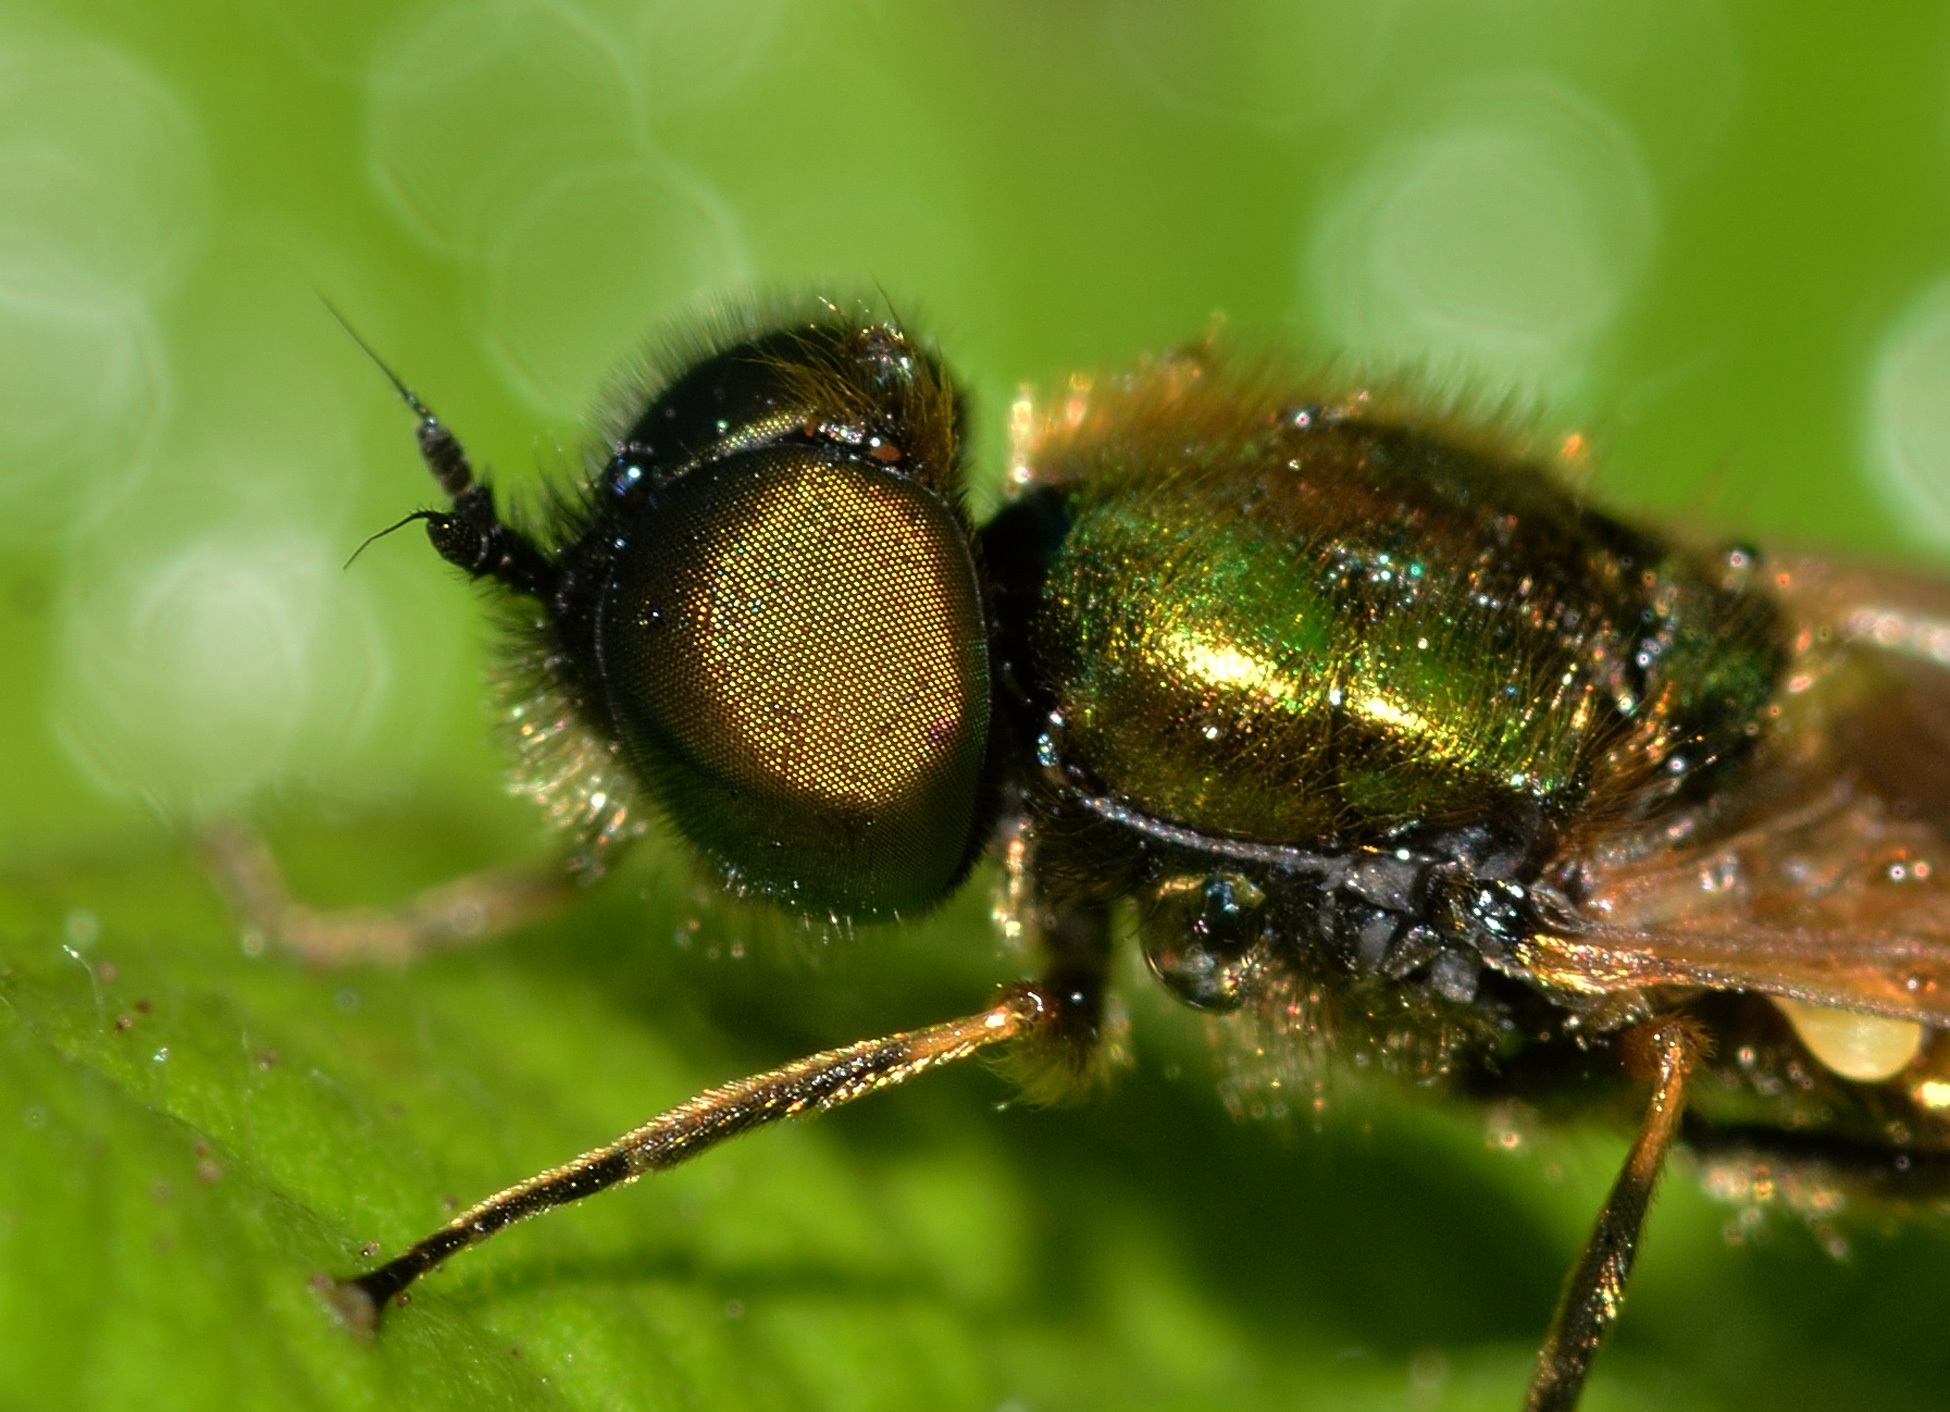
nature, photography, flower, fly, green, insect, fauna, invertebrate, close up, insects, pest, beetle, diptera, weevil, macro photography, arthropod, leaf beetle, plant stem, membrane winged insect, chloromyia, formosa